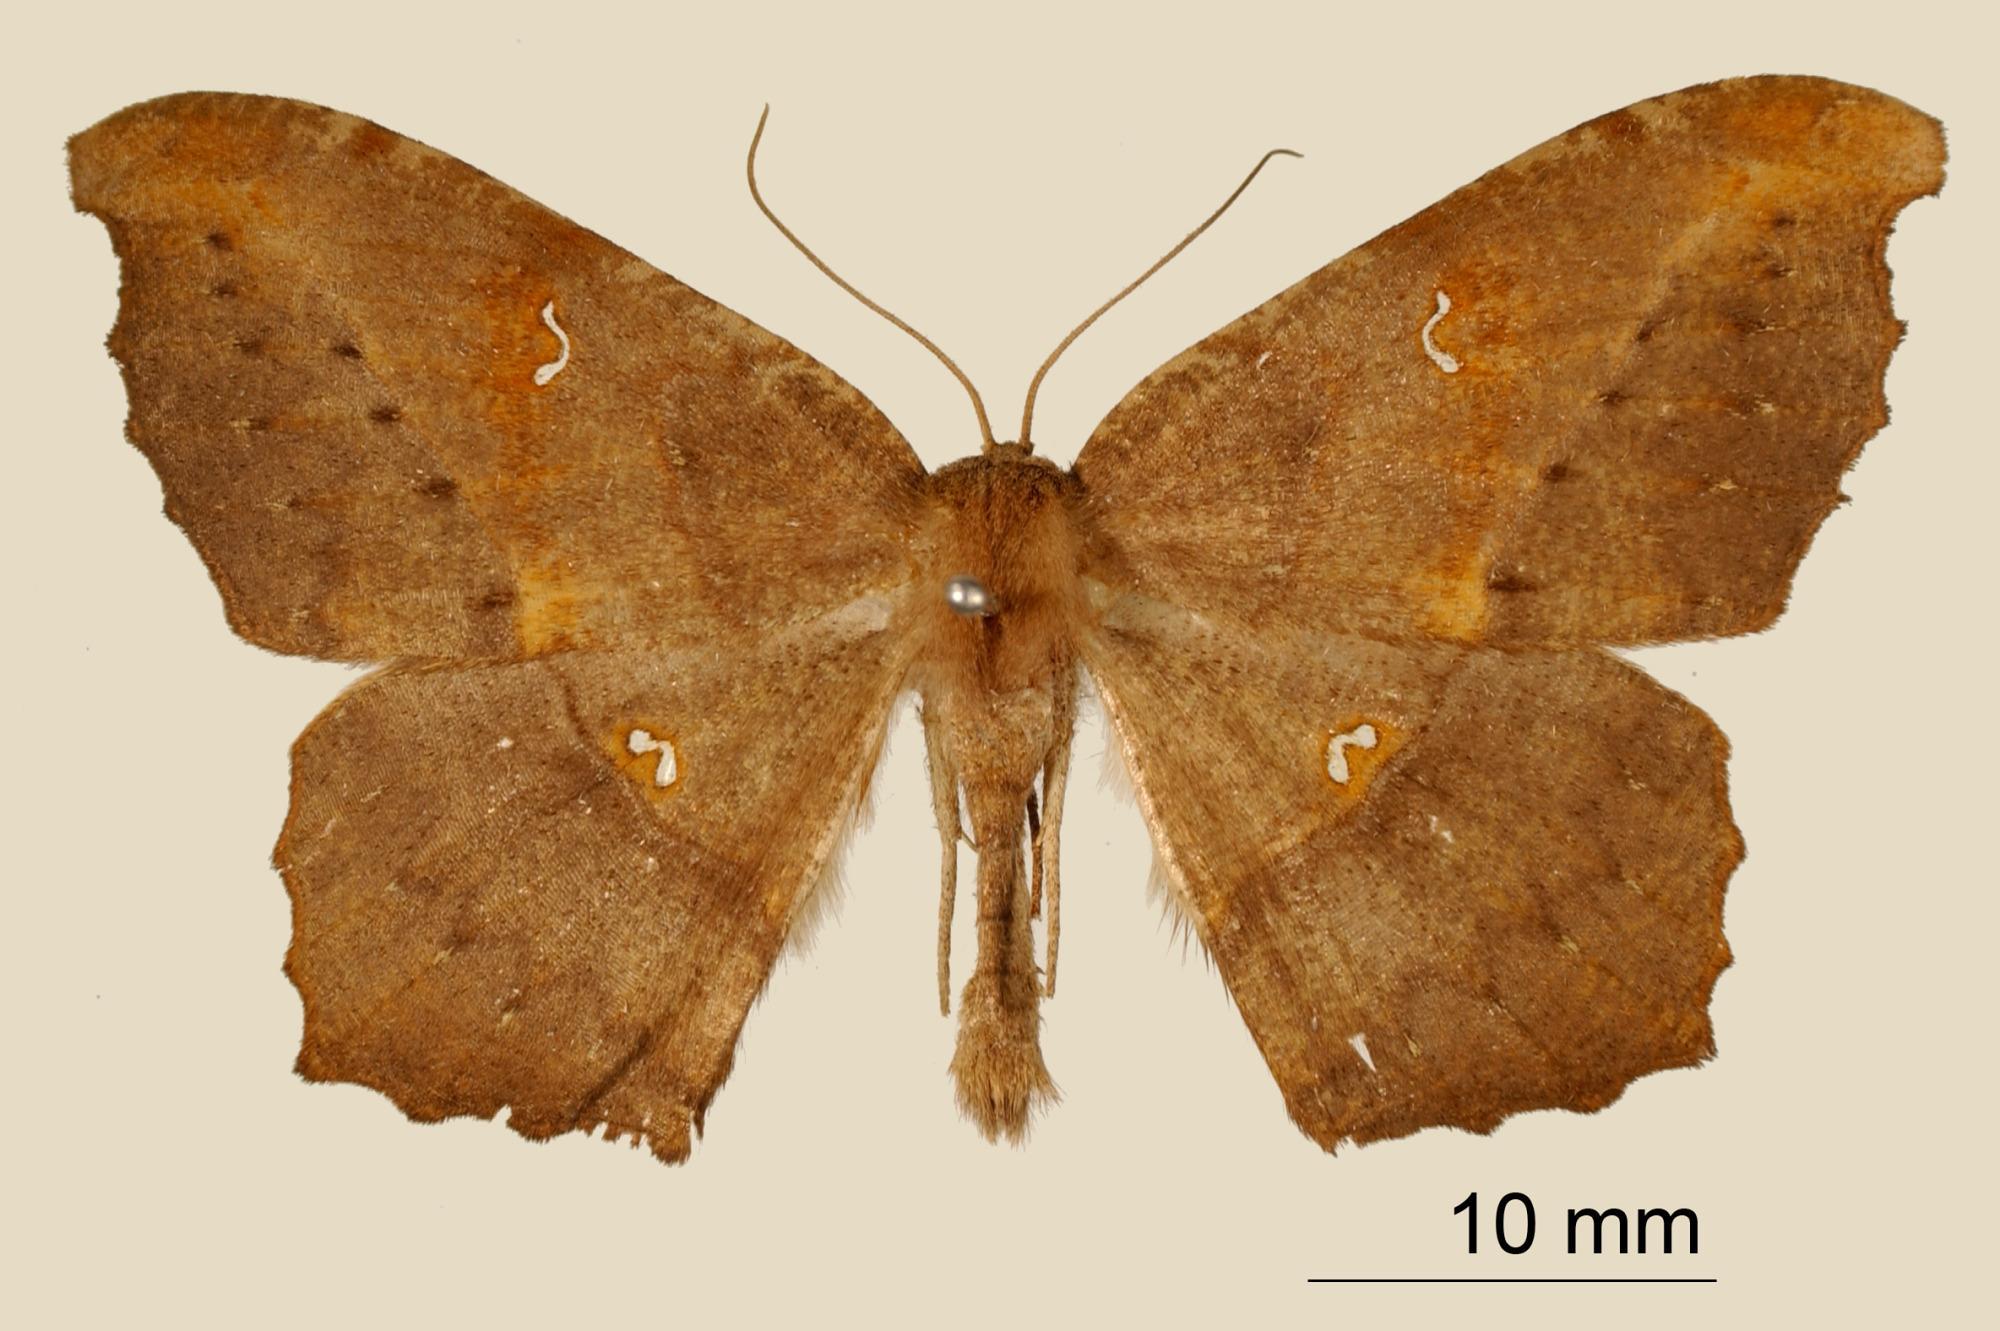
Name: Clysia optima
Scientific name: Clysia optima Dognin, 1900
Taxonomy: Animalia, Arthropoda, Insecta, Lepidoptera, Geometridae, Ennominae
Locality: Bolivia